Cluedo (Australian game show)

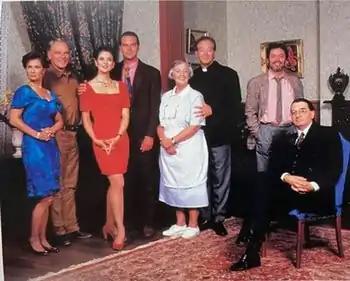
Main cast of "Cluedo". From left to right: Jane Badler (Mrs. Peacock), George Mallaby (Colonel Mustard), Nicki Paull (Miss Scarlet), Andrew Daddo (Professor Plum), Joy Westmore (Mrs. White), Frank Gallacher (Detective Sergeant Bogong), Ian McFadyen (himself; host).

Twenty-seven year old "Professor" Peter Plum hoped to use his intelligence to rise above his station. As a university student Plum became an expert on computers and architecture, did research on snakes, and traded on the stock market, leading him to be nicknamed "The Professor" by his classmates, a moniker he kept after graduation.